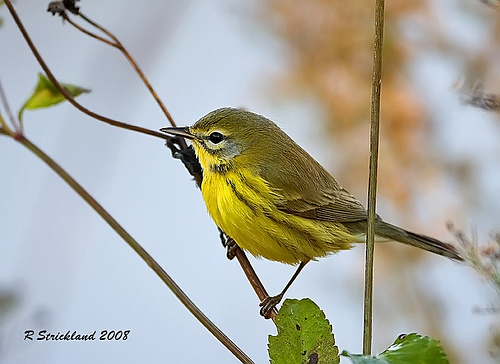
this bird has a yellow belly and breast with a dark brown back.
a small colorful bird with a yellow throat, belly and breast with dark brown striped along its side, and dark green brown and yellow feathers on its head, nape and coverts.
a small puffy bird with a yellow under belly, a light green upper body, and a short flat bill.
this small yellow bird has a brown beak that is small.
this is a bird with a yellow belly and breast and a grey wing and head.
this small yellow bird has a long gray tail and a pointed beak.
this bird is yellow and brown he has a longer beak he looks short and fatter than most birds
this bird is yellow with black and has a very short beak.
this bird has a yellow crown as well as a black bill
this bird has wings that are green and has a yellow belly
Species: Prairie Warbler